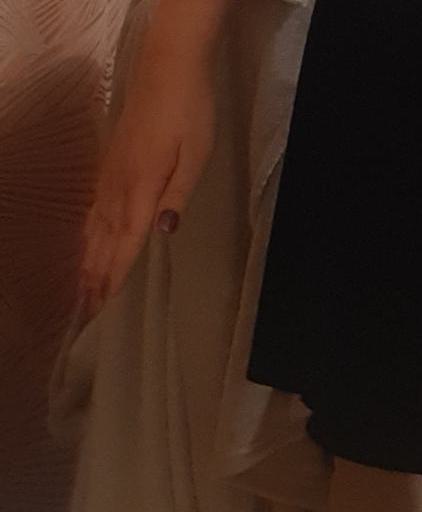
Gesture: no_gesture